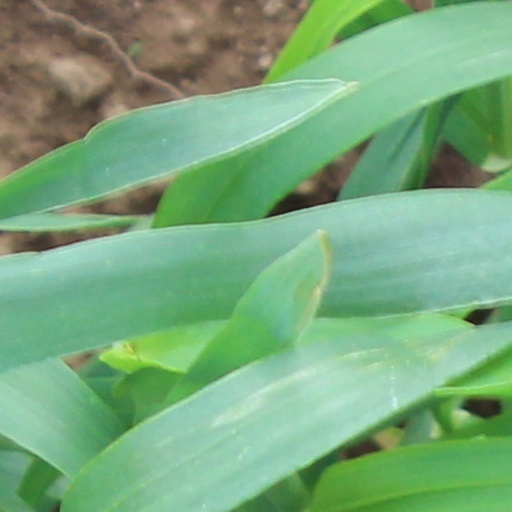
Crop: wheat